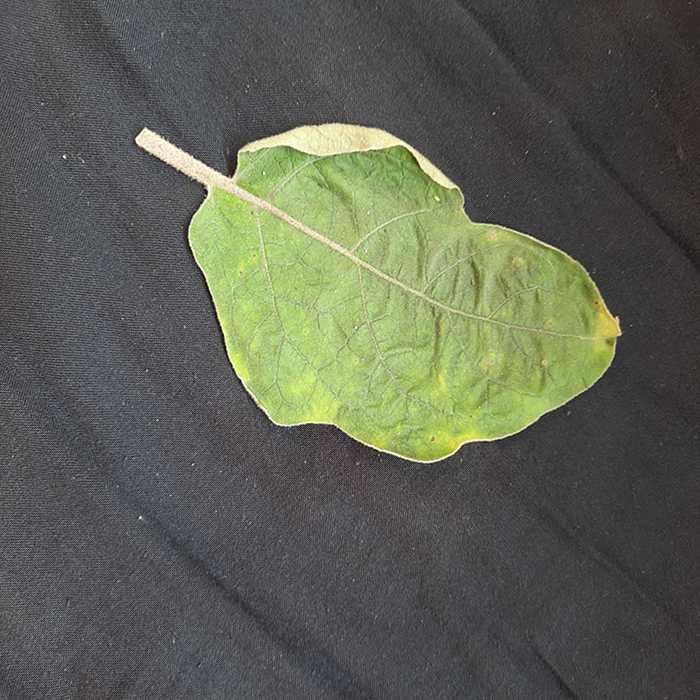
Plant: Eggplant
Label: Eggplant begomovirus